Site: brandenburg
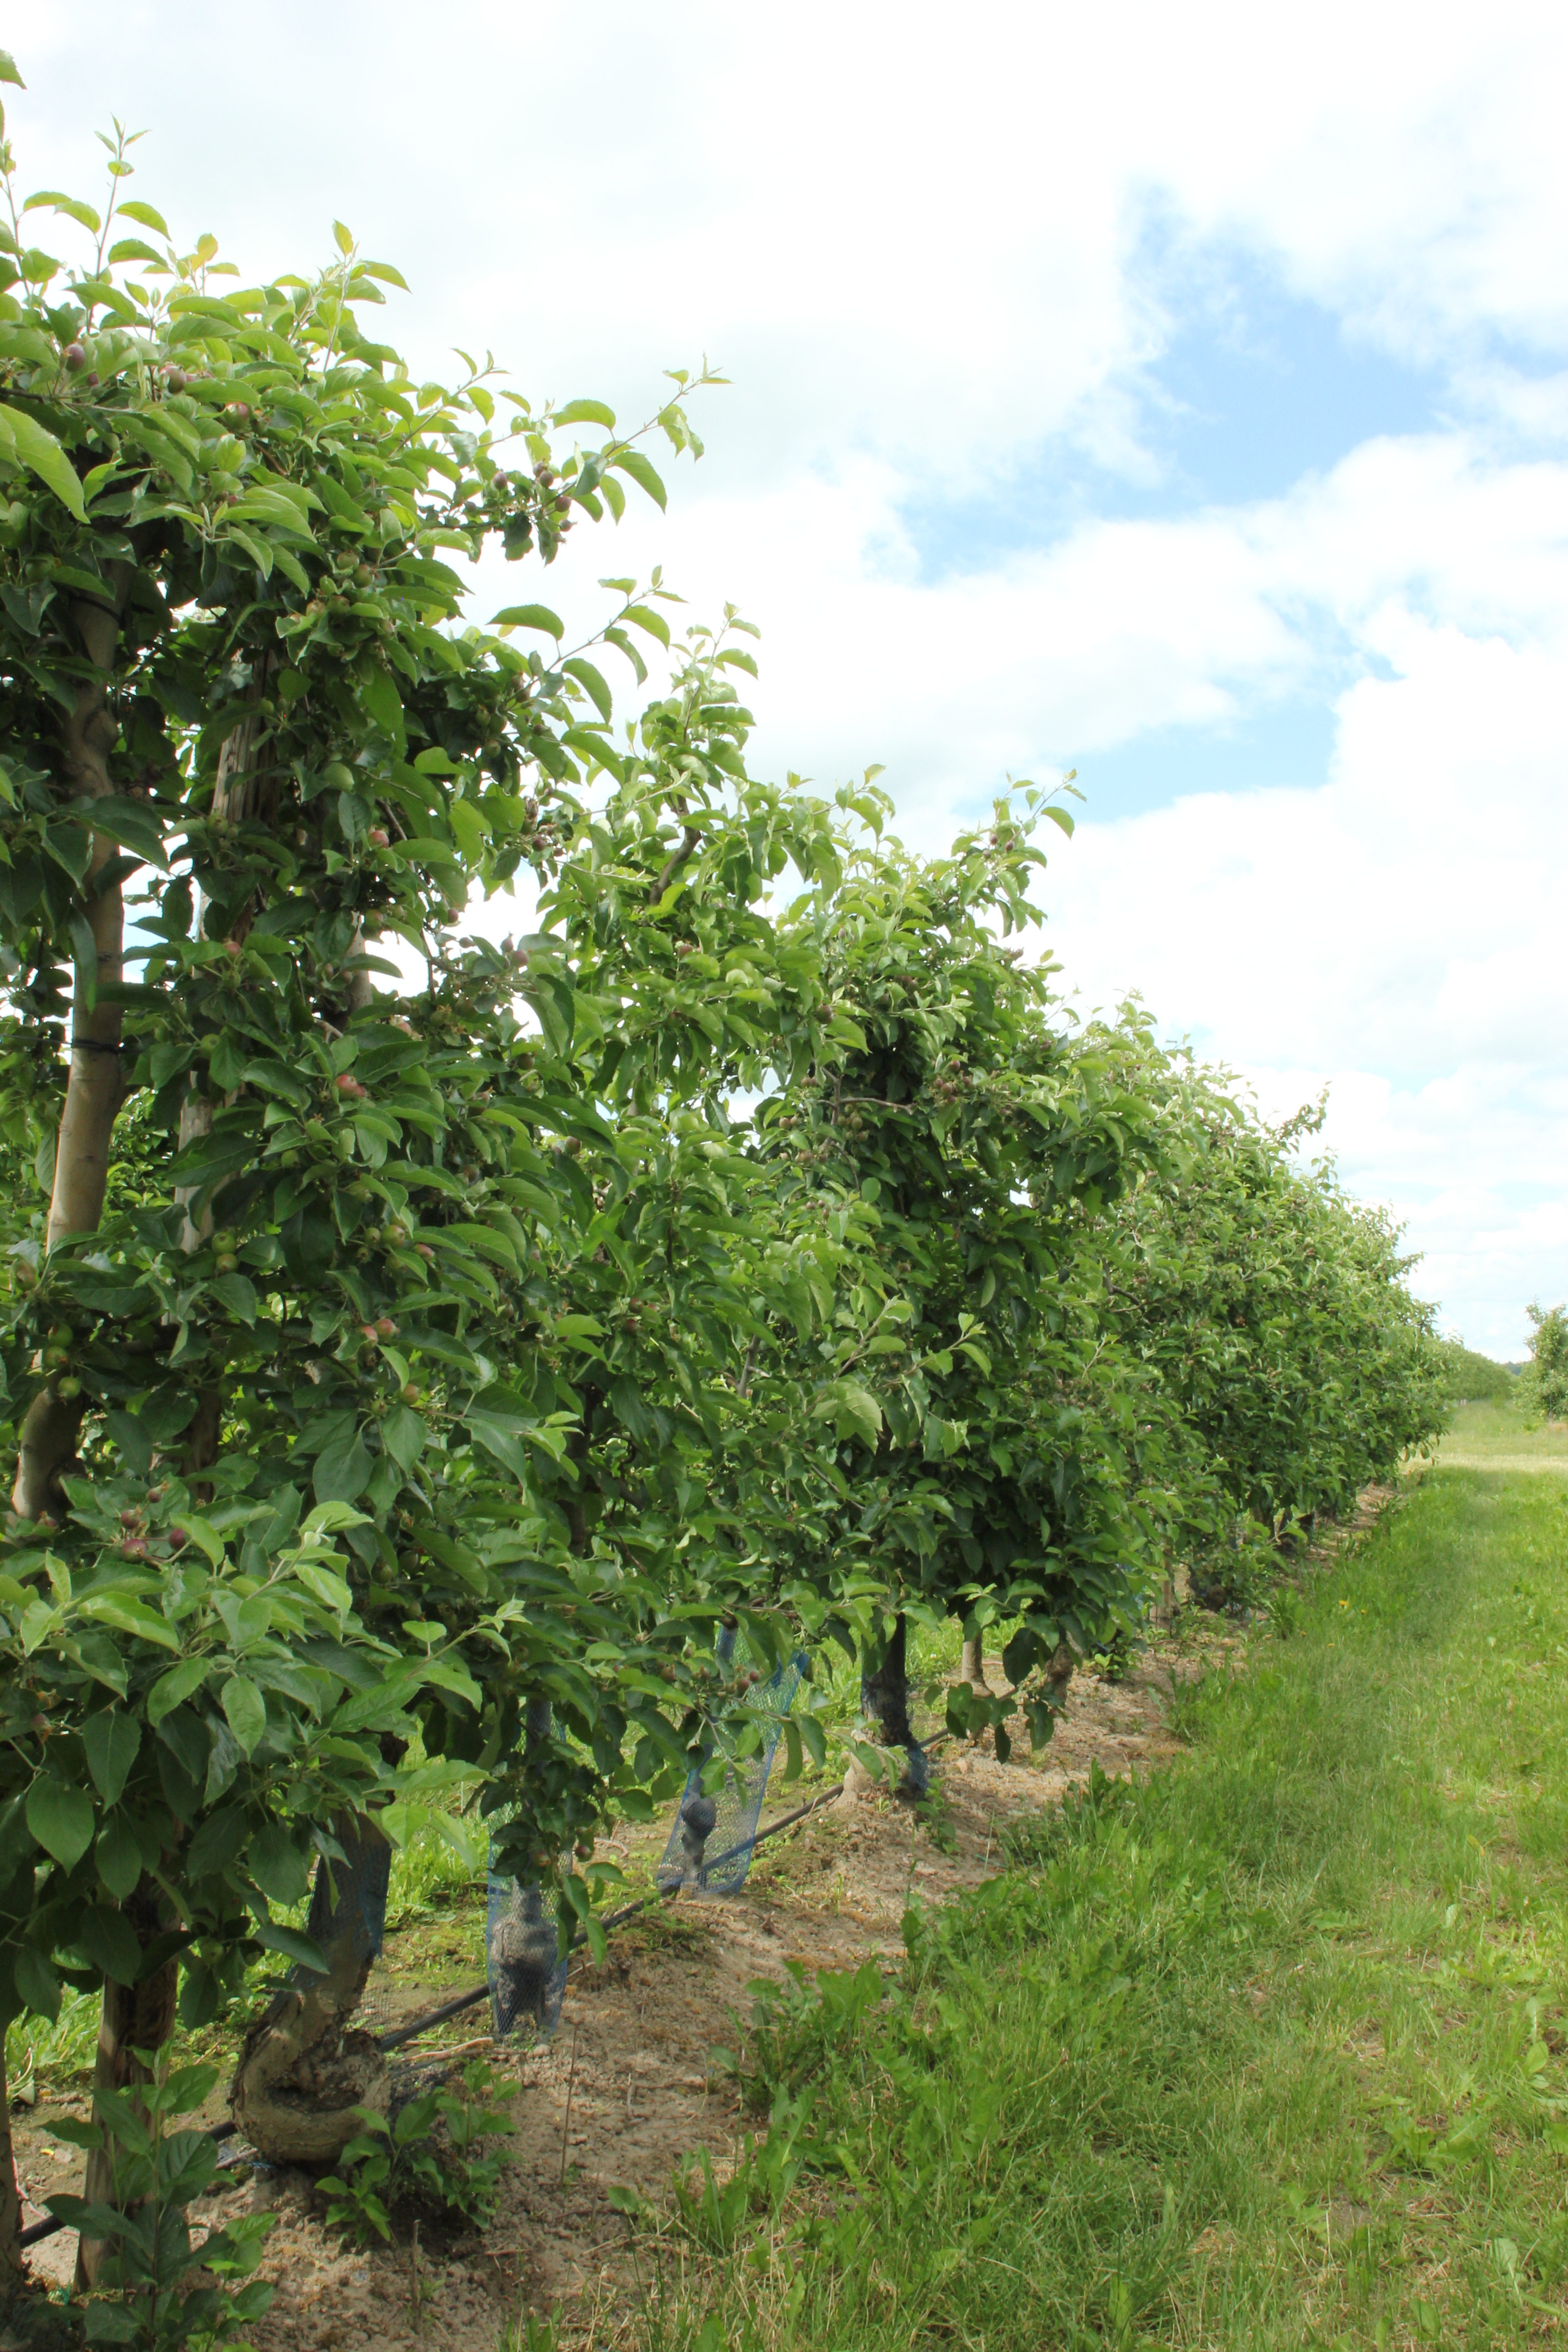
Growth stage (BBCH 72): Development of fruit